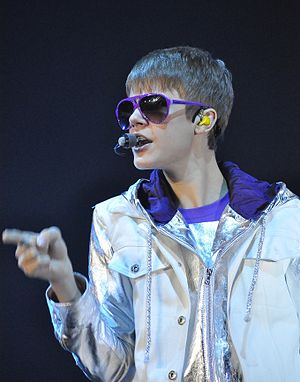
Mistletoe (sang af Justin Bieber) / Live-optrædener
Justin Bieber under live-optræden, 2011.
"""Mistletoe"" er den første single fra den canadiske musikers Justin Bieber andet studiealbum, Under the Mistletoe. Nummeret var skrevet og produceret af duoen Nasri og Adam Messinger. Den blev udgivet den 17. oktober 2011. Den solgte 164.000 den første uge ifølge Nielsen SoundScan, hvilket placerer den som nummer 5 på Billboard's Hot Digital Songs-hitliste. Den 1. januar, 2012, skønnede SoundScan at den havde solgt 722,000 downloads digitalt, hvilket gør den til den mest solgte digitale Jule/feriesang som nogensinde er blevet solgt i et kalenderår. ""Mistletoe"" er også på en fjerdeplads på listen over det mest solgte digitale Jule/ferie singler i SoundScans historie."